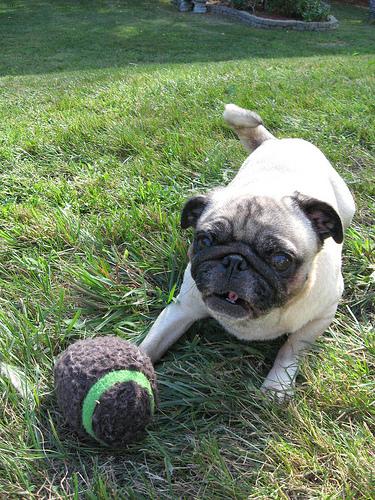
Breed: pug